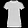
Label: T - shirt / top